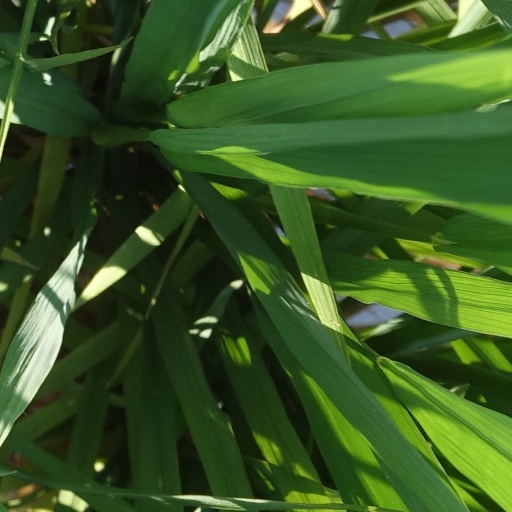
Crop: rice